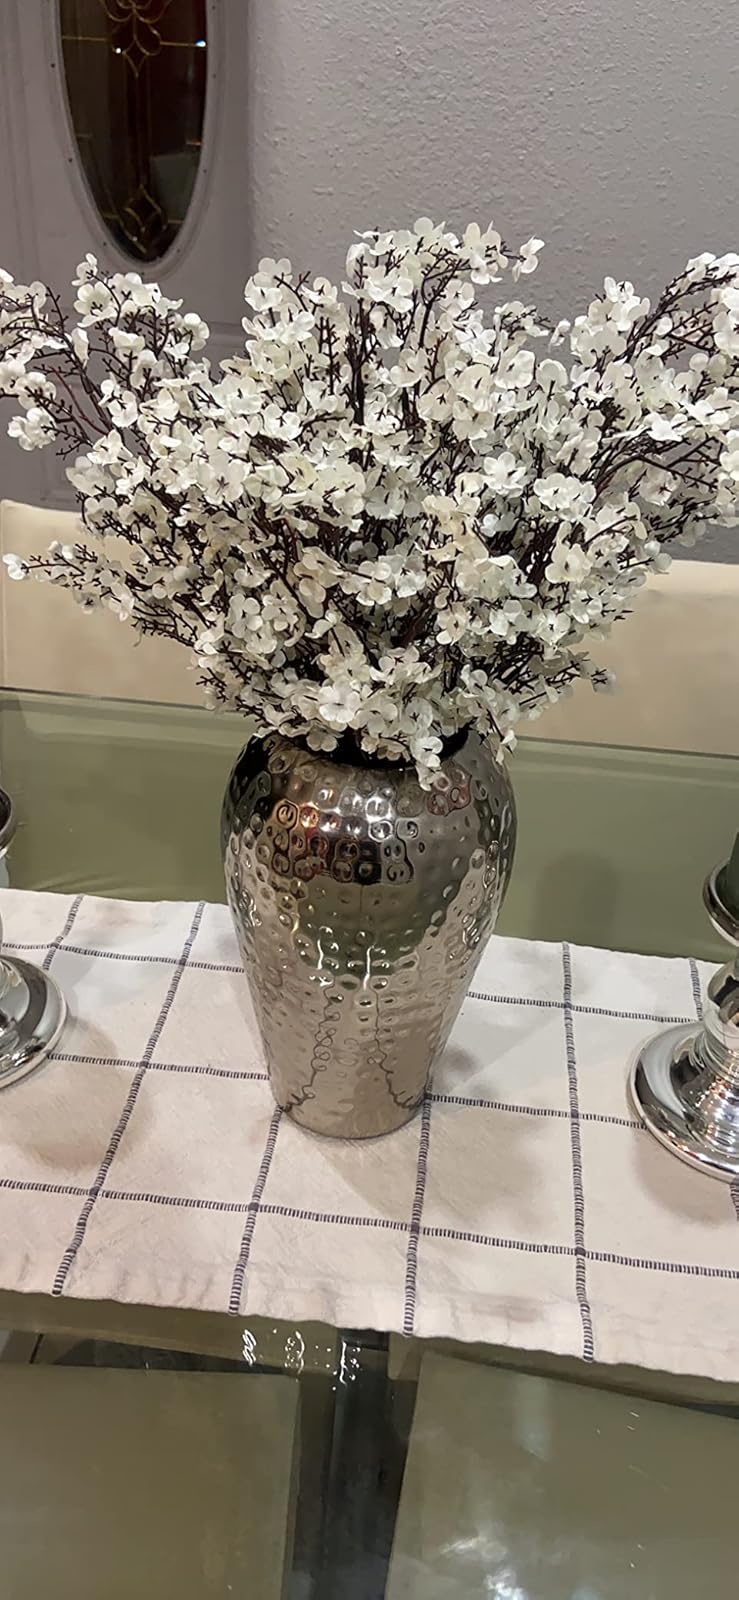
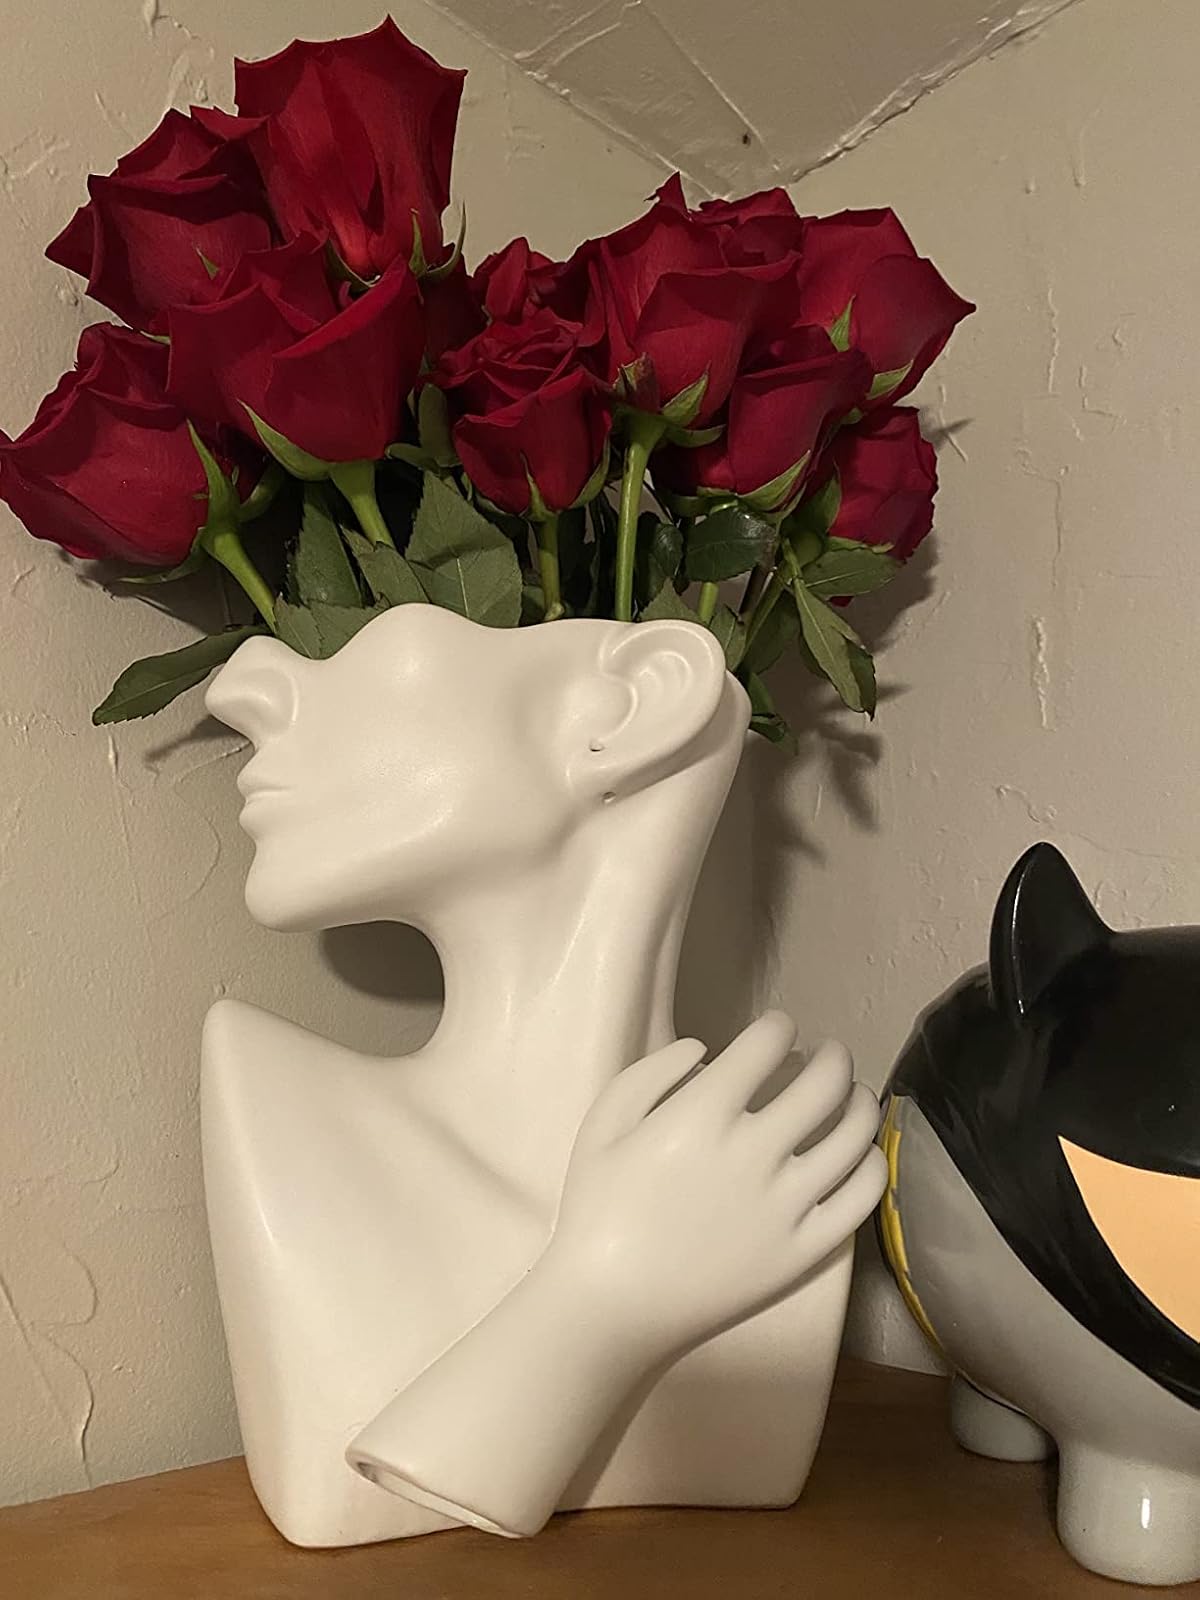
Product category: vase
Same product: no